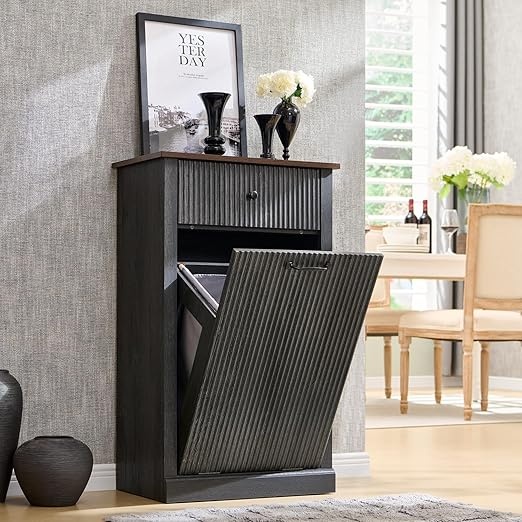
Modern Tilt-Out Trash Can Cabinet, 10 Gallon Fluted Laundry Hamper Cabinet with Drawers, Wooden Hidden Garbage Can Cabinets with Storage Basket, Free Standing for Kitchen and Living Room, Grey
Brand: IFGETEnrichYourLivingSpace
About This Tilt-Out & Hidden Design: The tilt out trash cabinet measures 13"D x 21.4"W x 35.8"H and this laundry basket cabinet holds a 10 gallon trash can. (Package includes 1 soft laundry basket). It effectively conceals trash without taking up extra space, keeping your kitchen neat and floors clean. This design is perfect for hiding waste, preventing pets from accessing it, and isolating dirty laundry from odors,helping maintain a fresh indoor environment Modern Fluted Design: The unique wave-shaped fluted panels enhance the texture and spatial feel of this exceptional piece. The modern wood texture design seamlessly blends elegant lines with a smooth surface, boosting visual appeal and modern aesthetics. This versatile wooden trash cabinet complements both modern and classic styles, making it a perfect addition to your kitchen, dining room, living room, laundry room, and more Space-Saving Design: The wooden top measures 21.4"W x 13"D and supports up to 80 lbs, making it perfect for placing daily essentials, cups, tissues, and more. Additionally, it features 1 pull-out drawer (17"W x 9.8"D x 4.7"H) that is great for storing towels, toothpaste, toothbrushes, and other essentials. These drawers also protect items from dust or bathroom moisture, keeping your space organized and clean. Stable and Sturdy: Constructed from optimal MDF, P2 engineered wood. The floor-standing base design enhances the stability. The top can hold up to 80lbs and the drawers can hold up to 20lbs. The high-quality finish ensures that the trash cabinet is easy to clean and resistant to daily wear and tear, extending its lifespan Easy Assembly & Buy with Confidence: Available in four colors to suit various indoor settings. Includes detailed assembly instructions with simple steps for an easy setup and smooth experience. Each package is carefully wrapped with shock-absorbing foam and protective wood panels to minimize shipping damage. If you encounter any issues with the packaging or product, feel free to contact us. Your satisfaction is our top priority Overview Brand : IFGET Capacity : 10 Gallons Color : Grey Opening Mechanism : Pull-Out Material : Engineered Wood Recommended Uses For Product : Indoor Room Type : Bathroom, Dining Room, Kitchen, Laundry Room, Living Room Special Feature : Heavy Duty, Pull Out Drawer, Quiet Close, Sturdy, Tilt Out Trash Can Cabinet Shape : Rectangular Finish Type : Polished
Category: Furniture > Cabinets & Storage > Kitchen Cabinets > Pull-Out Trash Cans